1990 United States census

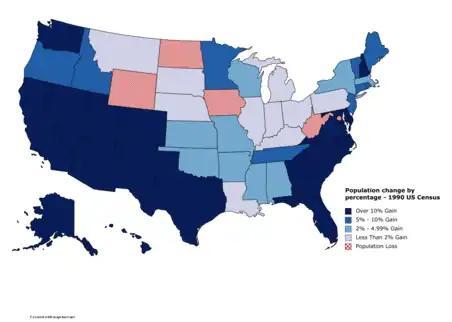
A map showing the population change of each US State by percentage.

The results of the 1990 census determined the number of seats that each state receives in the United States House of Representatives starting with the 1992 elections. Consequently, this affected the number of votes each state has in the Electoral College for the 1992 presidential election.